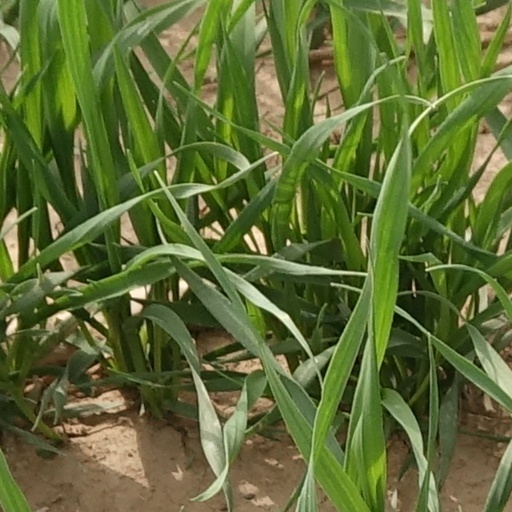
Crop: wheat